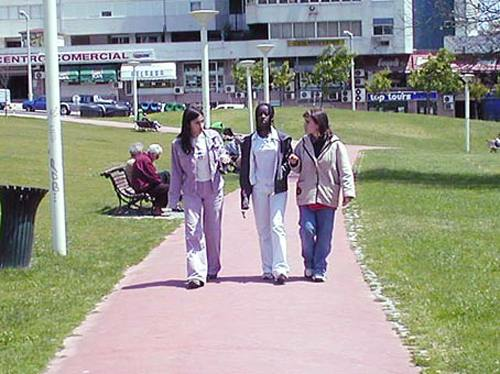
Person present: Yes